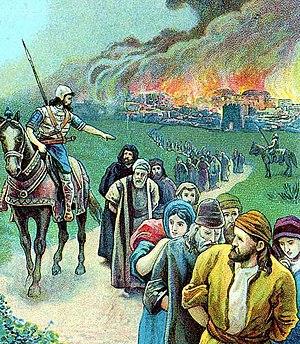
L'histoire du peuple juif est l'histoire des Juifs ou peuple d’Israël qui s'étend sur plus de 3 000 ans, de -1200 à nos jours. La première mention de son existence hors contexte biblique apparaît sur la stèle de Mérenptah au XIIIᵉ siècle av. J.-C. Selon la tradition juive, ses racines remontent aux patriarches Abraham, Isaac et Jacob également appelé Israël.
L’exil à Babylone est le nom qu'on donne généralement à la déportation à Babylone des Juifs de Jérusalem et du royaume de Juda sous Nabuchodonosor II, qui fait suite au siège de Jérusalem de 586 av. J.-C. déjà amorcé en 597 av. J.-C.
Les juifs arabes sont des juifs qui s'inscrivent dans l'espace linguistique et culturel arabe. Ils sont dans certains cas issus de populations autochtones établies avant la conquête arabo-musulmane dans les régions qui deviendront arabes par la suite, et leur présence y est alors bimillénaire, comme au Yémen, en Irak et en Égypte. Dans d'autres cas, ils descendent des juifs séfarades expulsés d'Espagne en 1492, qui se sont exilés en Afrique du Nord et dans d'autres parties de l'Empire ottoman. Ils ont coexisté et coexistent encore pour certains d'entre eux, avec des musulmans et des chrétiens arabes. Cependant la création de l'État d'Israël en 1948 et les différents conflits israélo-arabes conduisent à un exode massif des juifs des pays arabes et musulmans.